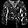
Label: Shirt